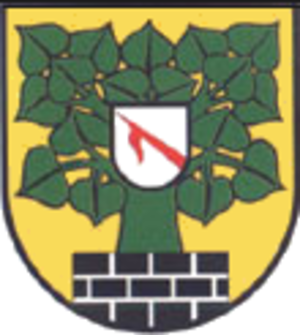
Tastungen est une commune allemande située dans l'arrondissement d'Eichsfeld en Thuringe.